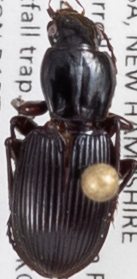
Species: Pterostichus tristis
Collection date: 2021-08-25 04:00:00
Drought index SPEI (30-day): -0.386
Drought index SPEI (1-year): -0.944
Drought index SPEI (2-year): -0.54